Albert Cohn (scholar)

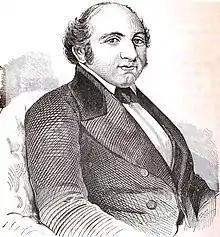
Albert Cohn

His activity in the East was equally important. He visited Jerusalem no less than five times between 1854 and 1869. His first voyage was undertaken at the request of the Consistoire Central des Israélites de France, which had been requested by Jews in every part of Europe to investigate the condition of their coreligionists of the Ottoman empire, and to secure, through the influence of the European great powers, some alleviation of their condition. His first visit to Jerusalem (1854) was the first visible sign to the Jews of the Holy Land that an interest in their condition was being taken by their brothers of France, Italy, England, and Germany. Sums of money had already been sent by Sir Moses Montefiore; but Cohn was the first to see how matters really stood, and to apply the needed remedies. He was helped in the performance of his task by his linguistic gifts and knowledge of the idioms of the East. On this preliminary trip to the East, in the course of which he first passed through Vienna, he delivered addresses in German, Italian, Hebrew, and Arabic.